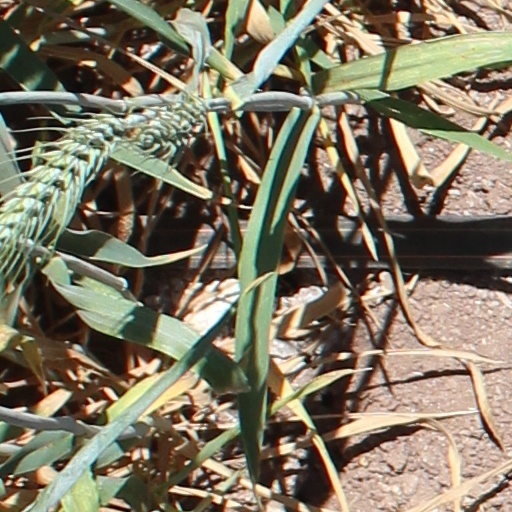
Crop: wheat